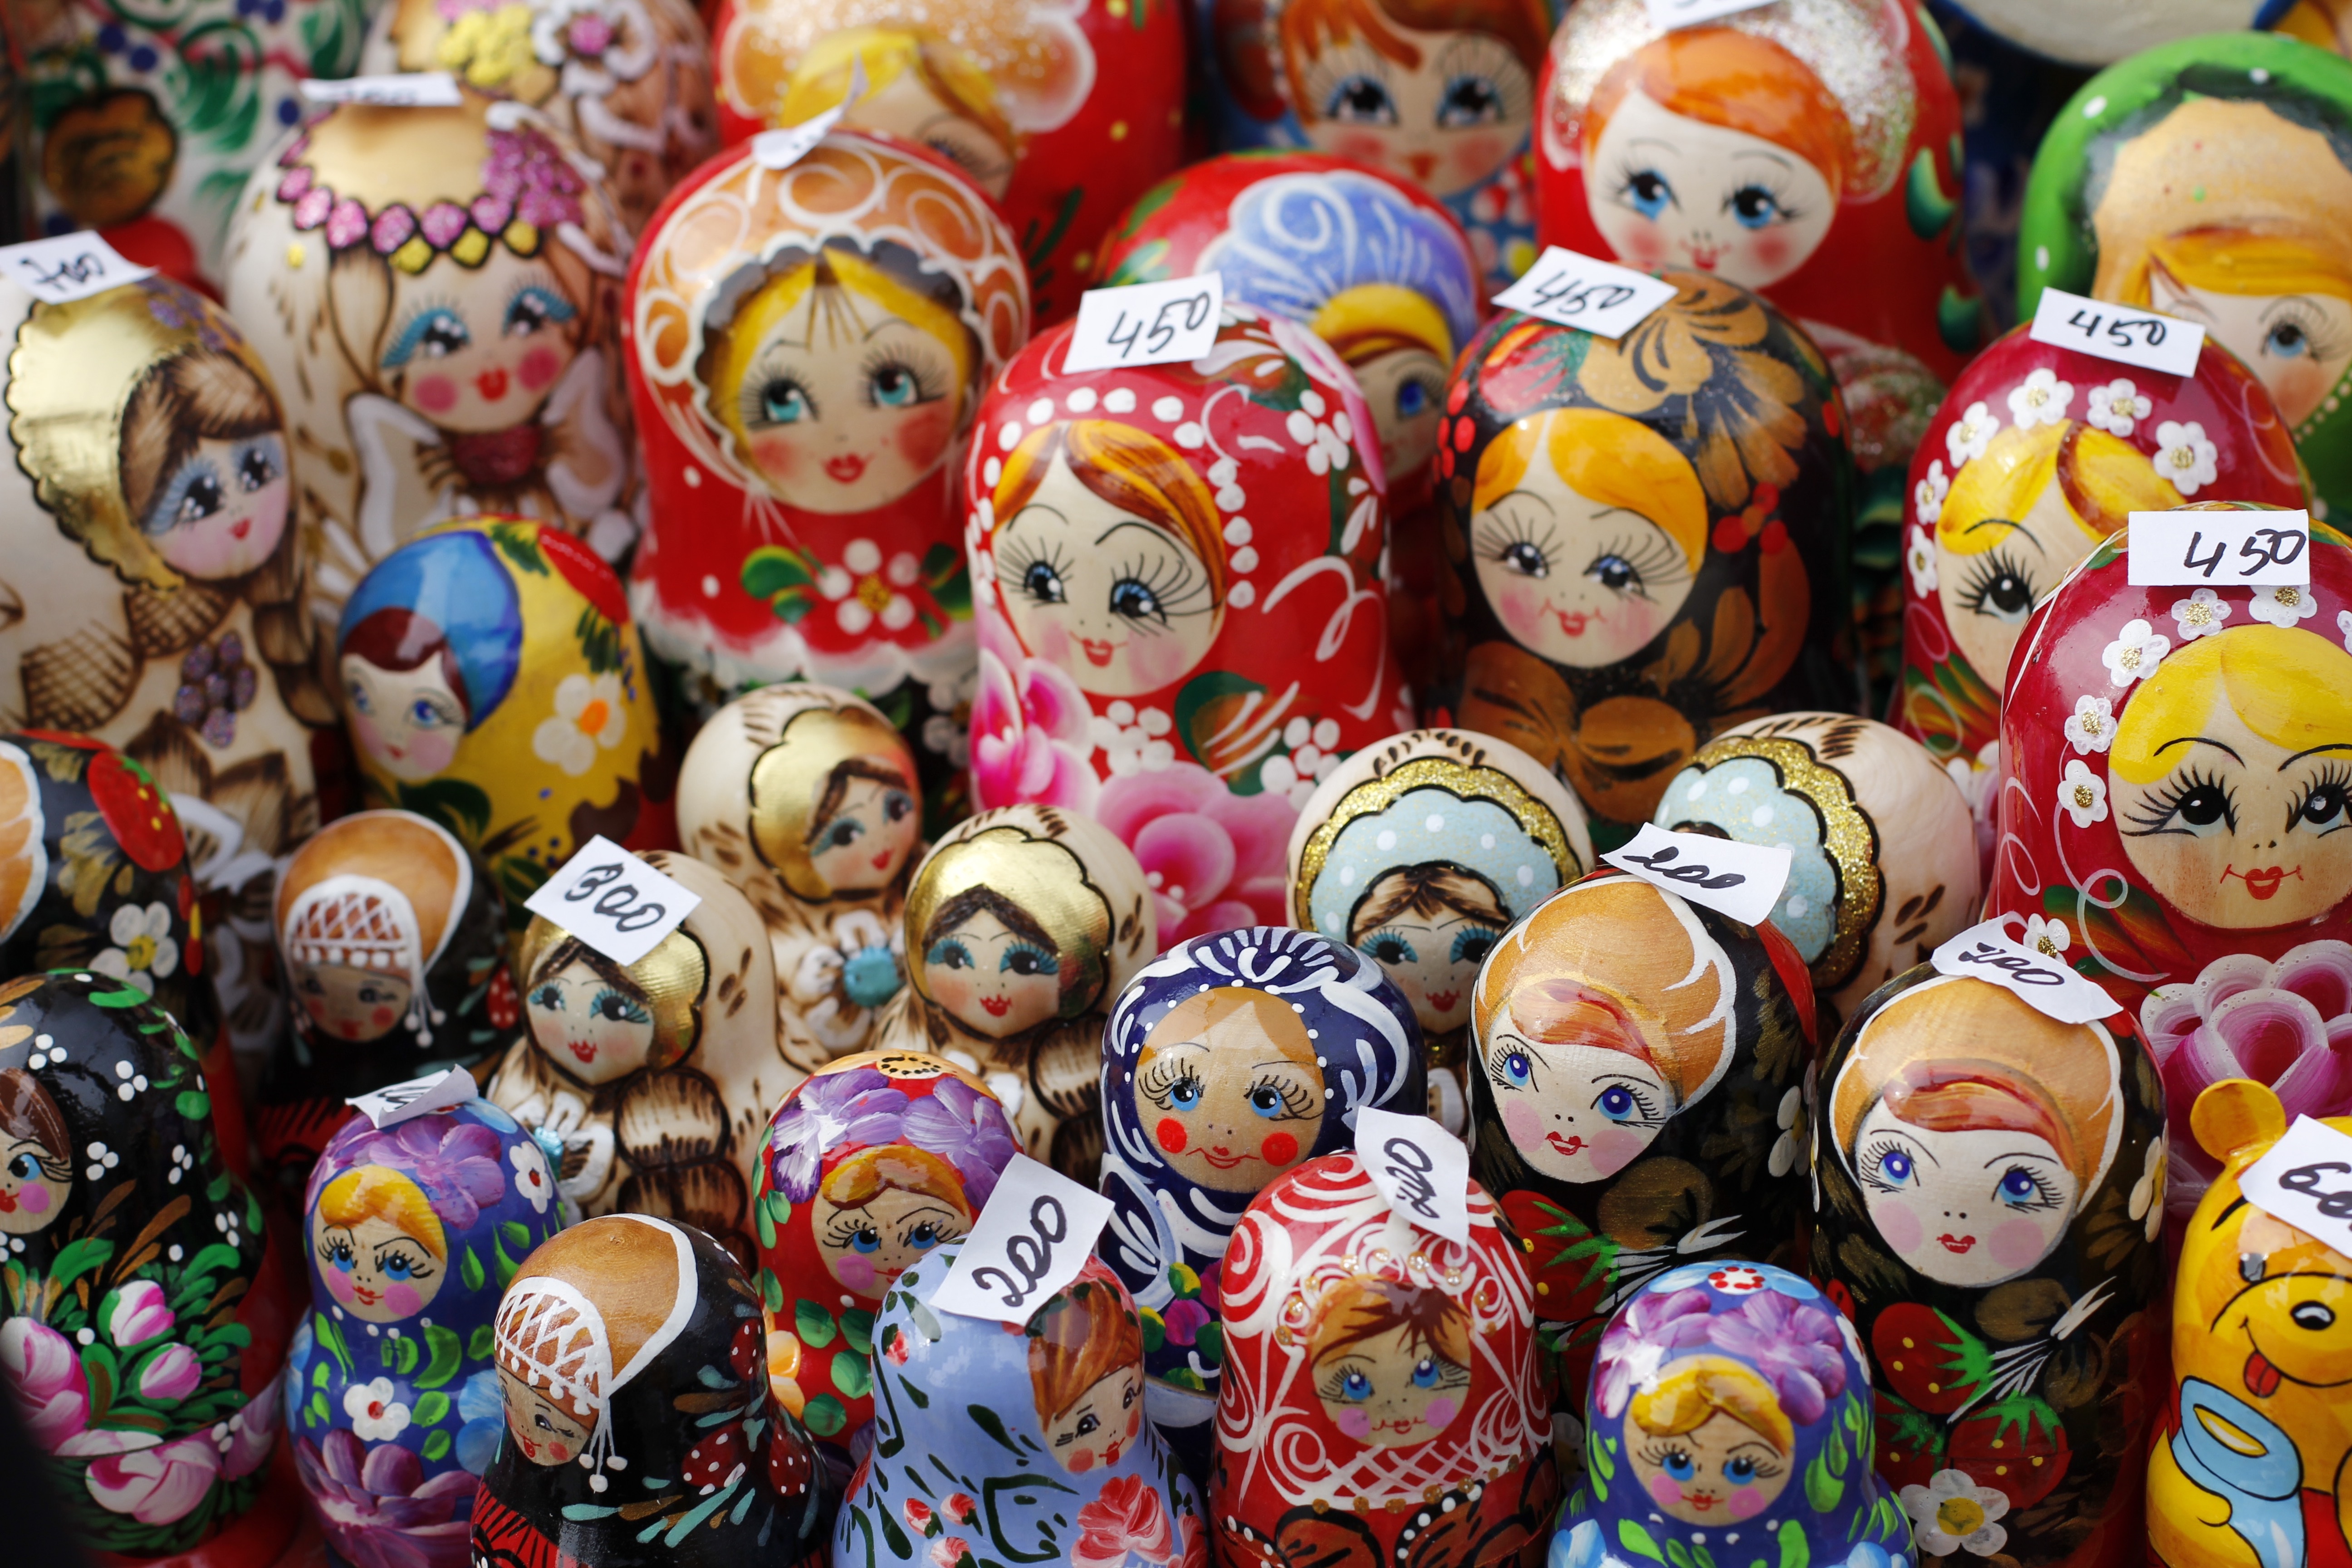
wood, craft, toy, doll, art, moscow, russia, figures, babuschka, matroschka, russian dolls, soviet union, matruschka